Crystal twinning

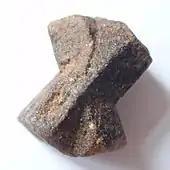
30° twin of staurolite

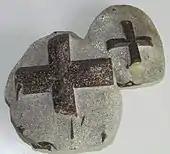
90° twins of staurolite

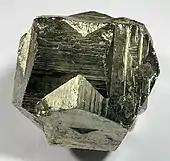
Iron pyrite cross twin

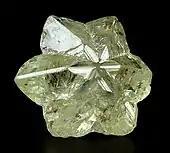
Chrysoberyl showing cyclic twinning

Simple twinned crystals may be contact twins or penetration twins. "Contact twins" meet on a single composition plane, often appearing as mirror images across the boundary. Plagioclase, quartz, gypsum, and spinel often exhibit contact twinning. "Merohedral twinning" occurs when the lattices of the contact twins superimpose in three dimensions, such as by relative rotation of one twin from the other. An example is metazeunerite. Contact twinning characteristically creates reentrant faces where faces of the crystal segments meet on the contact plane at an angle greater than 180°.